Histories (Herodotus)

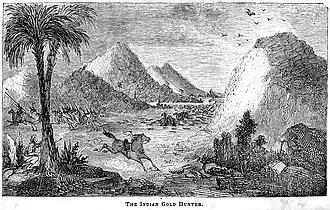
"The Indian Gold Hunters", after Herodotus: gold ants pursuing gold hunters.

This points forward to the "folksy" yet "international" outlook typical of Herodotus. However, one modern scholar has described the work of Hecataeus as "a curious false start to history," since despite his critical spirit, he failed to liberate history from myth. Herodotus mentions Hecataeus in his "Histories", on one occasion mocking him for his naive genealogy and, on another occasion, quoting Athenian complaints against his handling of their national history. It is possible that Herodotus borrowed much material from Hecataeus, as stated by Porphyry in a quote recorded by Eusebius. In particular, it is possible that he copied descriptions of the crocodile, hippopotamus, and phoenix from Hecataeus's "Circumnavigation of the Known World" ("Periegesis" / "Periodos ges"), even misrepresenting the source as "Heliopolitans" ("Histories" 2.73).